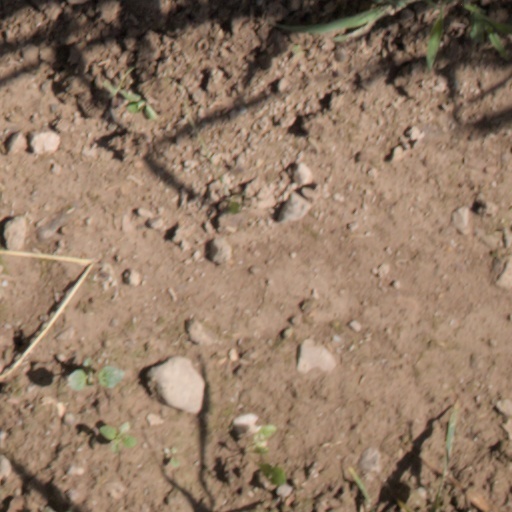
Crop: wheat